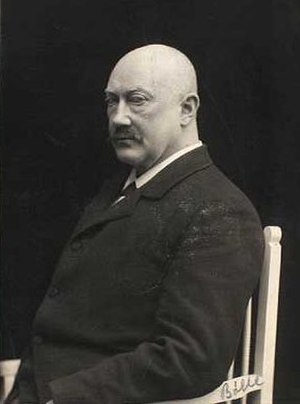
Thorvald Bindesbøll
Th. Bindesbøll ca. 1900
Thorvald Bindesbøll (1846-1908), dansk arkitekt